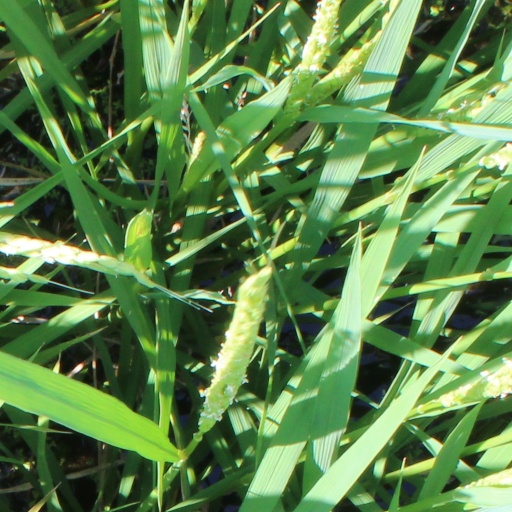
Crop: rice